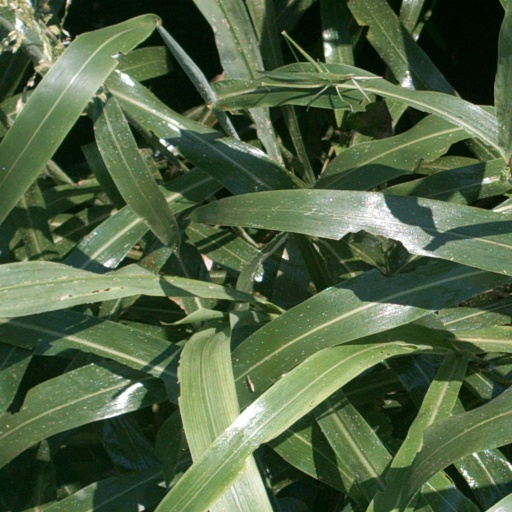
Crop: sorghum